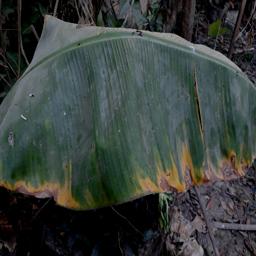
Label: POTASSIUM DEFICIENCY